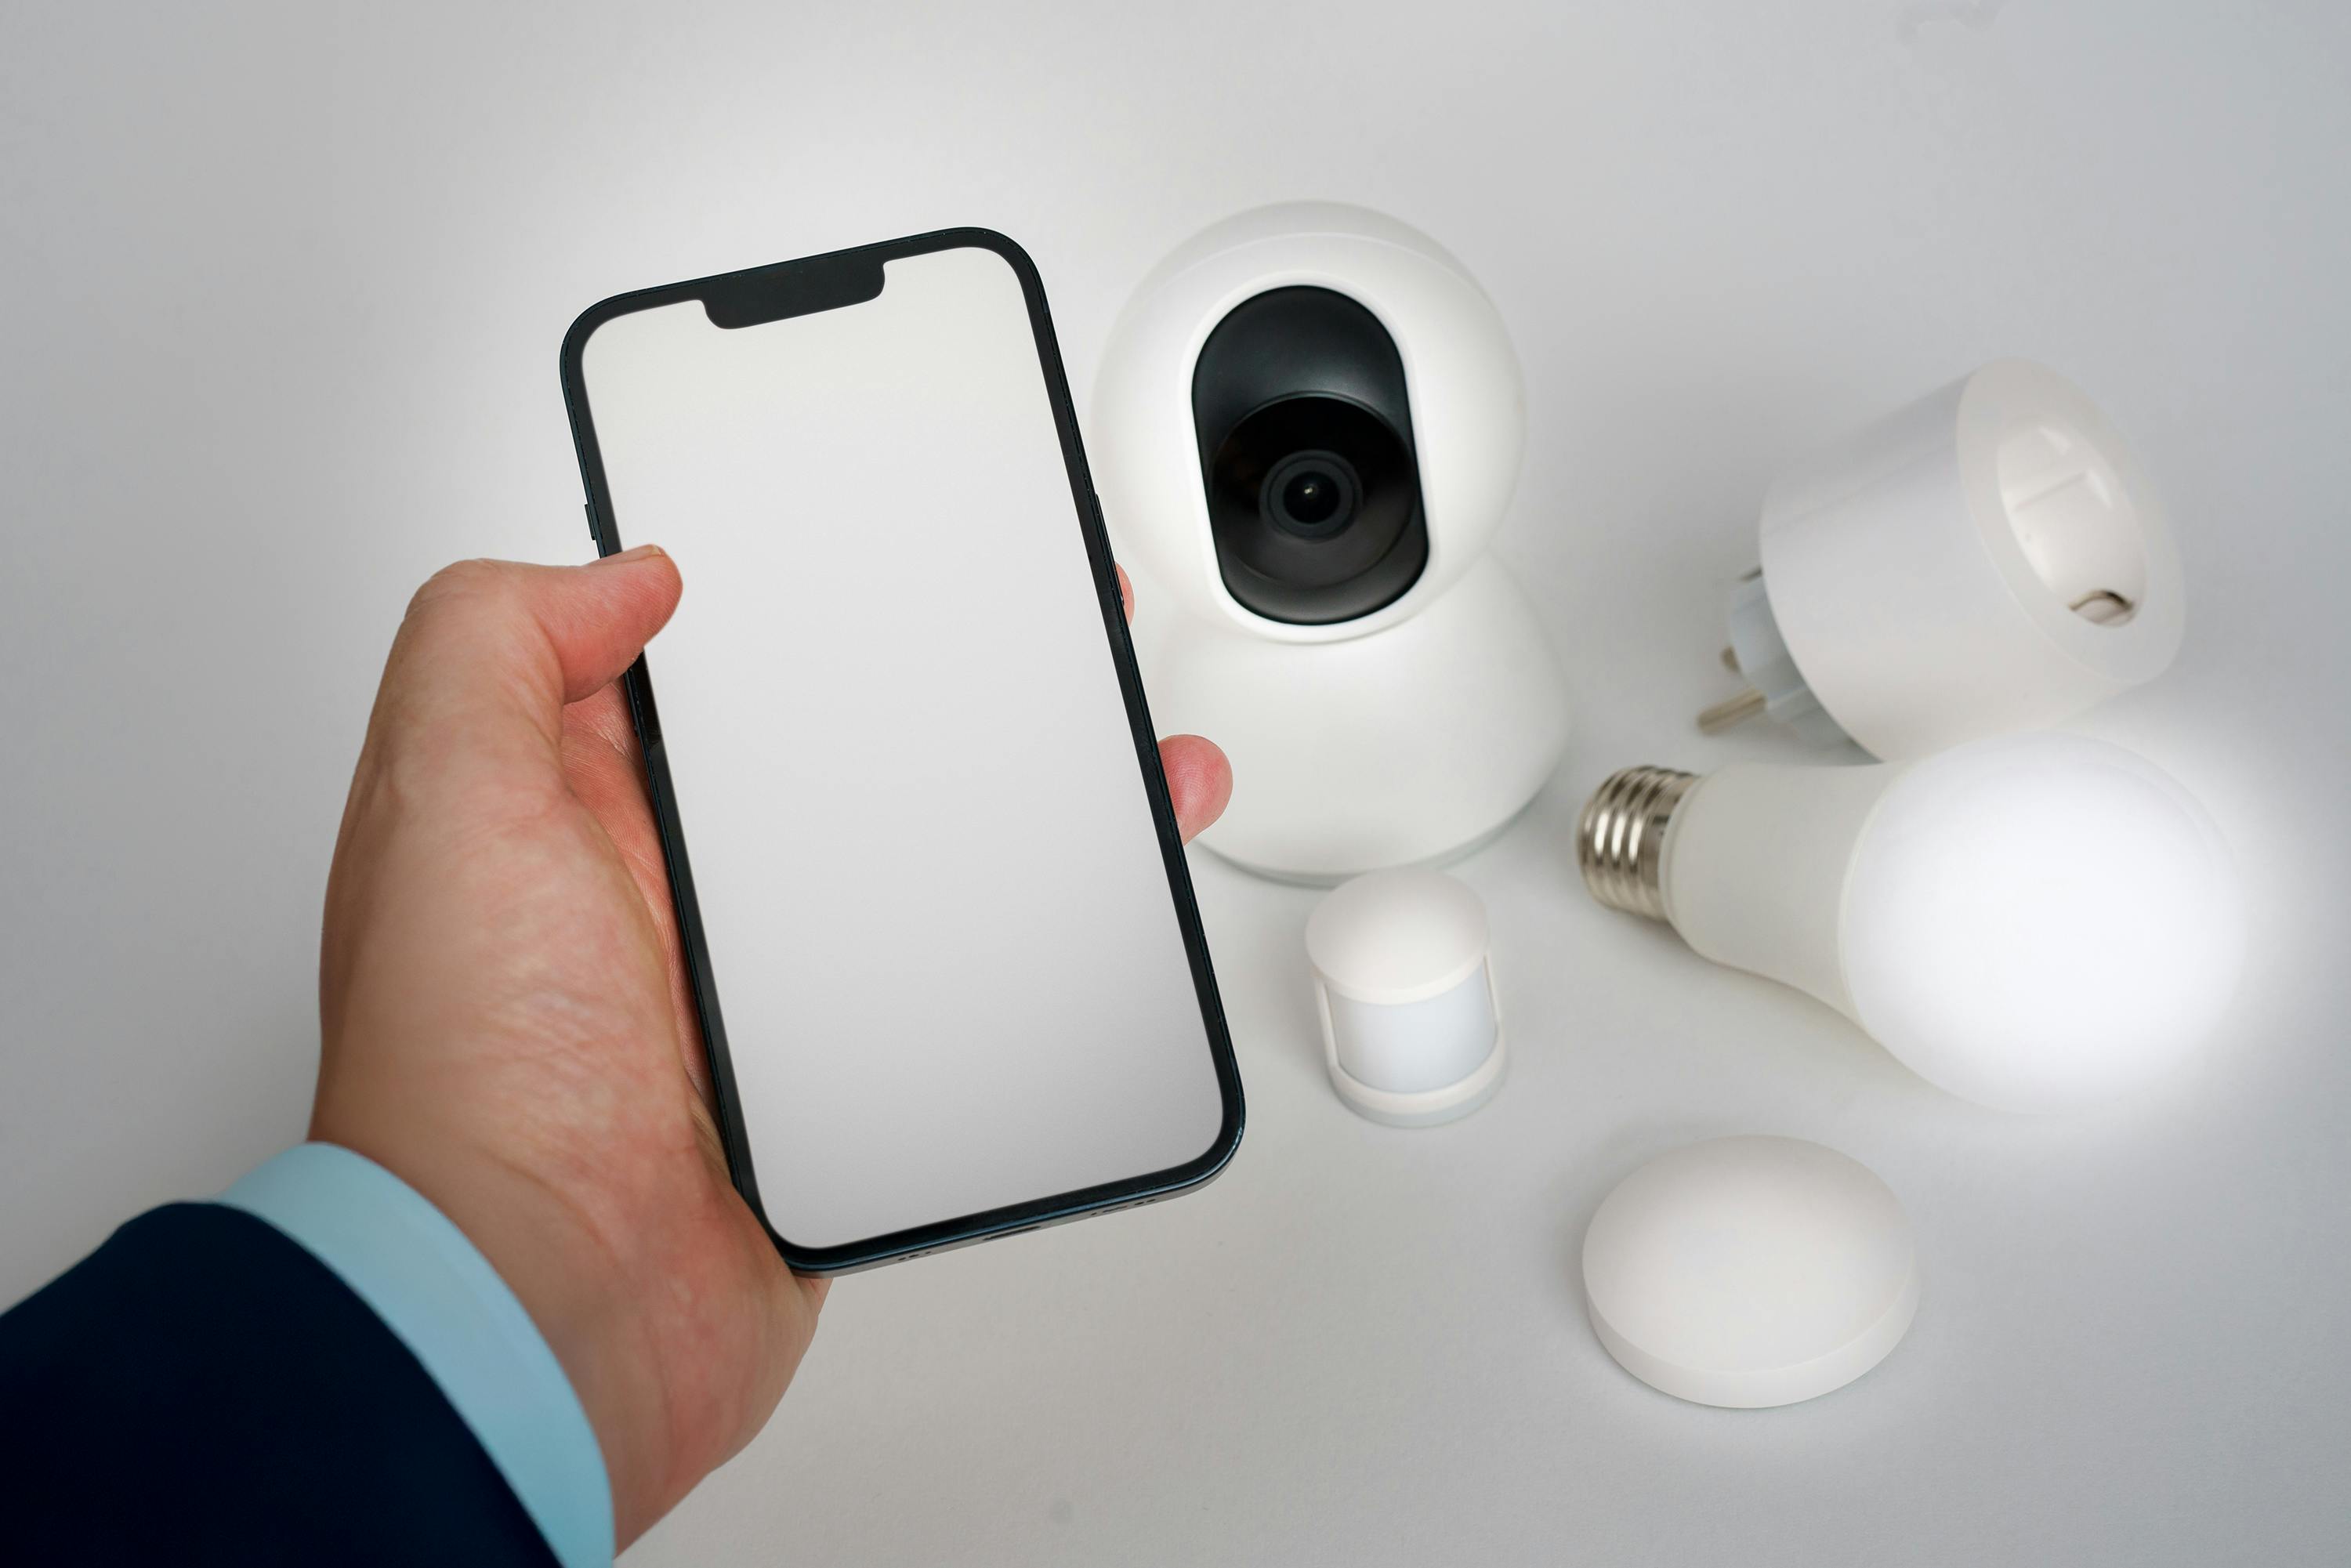
phone, electronic device, technology, gadget, plastic, cameras optics